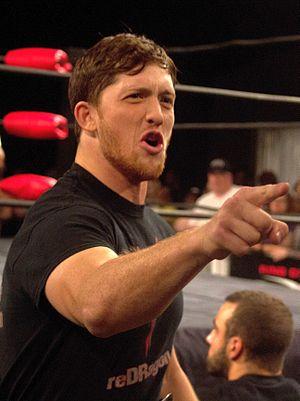
Kyle Greenwood est un lutteur canadien plus connu sous le nom de Kyle O'Reilly. Il est aussi connu pour avoir lutté à la Ring of Honor où il a gagné le titre de ROH World Tag Team Championship à trois reprises.